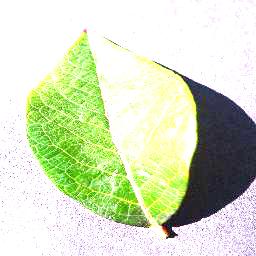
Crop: blueberry
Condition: healthy